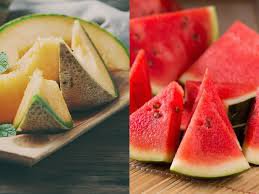
Label: Watermelon